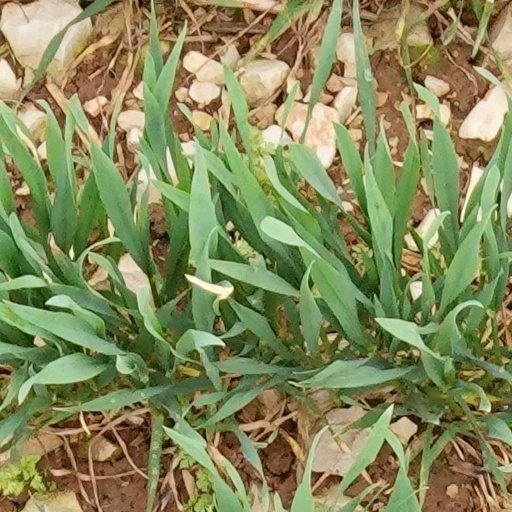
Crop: wheat